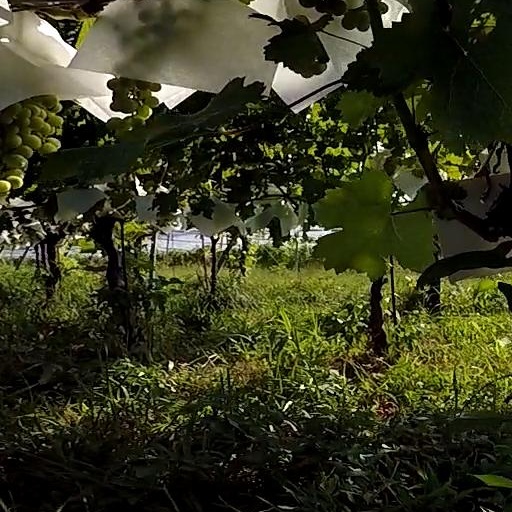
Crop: grape